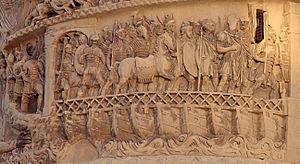
171 est une année commune commençant un lundi.